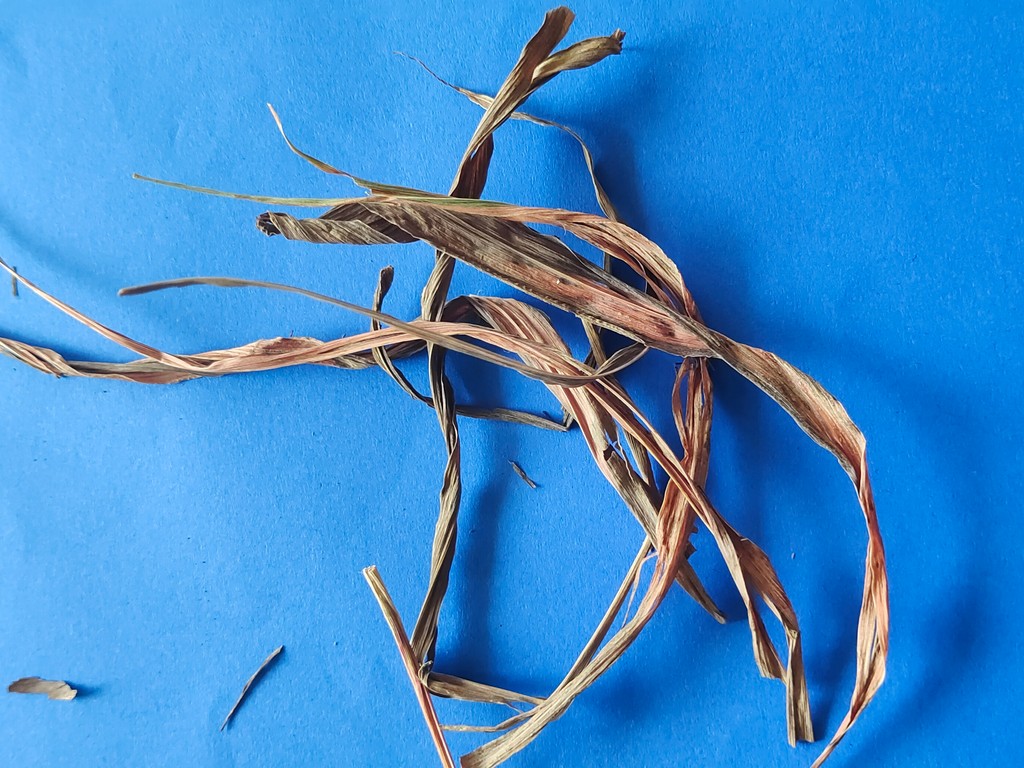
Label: Dried